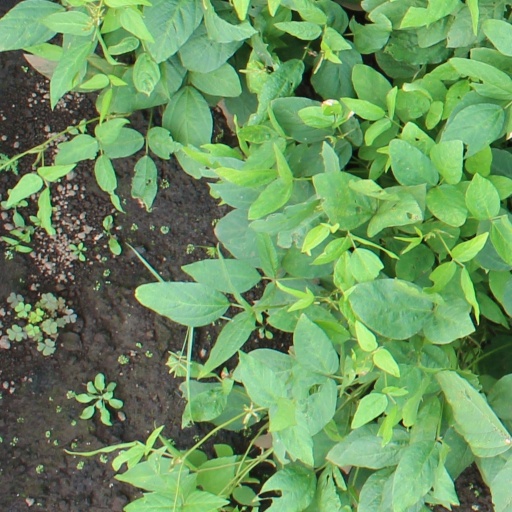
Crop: soybean